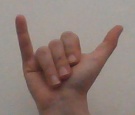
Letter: ya